St Andrew's Orthodox Church, Edinburgh

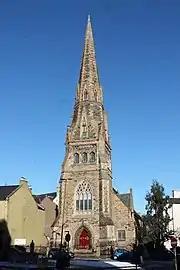
Buccleuch Free Church was founded by a significant portion of the congregation which left at the Disruption. Its building, opposite Buccleuch, remains in use as a Free Church

Grey, Gordon, and Clason would all become prominent figures in the Free Church and Clason led a significant portion of the Buccleuch congregation out of the established church at the Disruption of 1843.